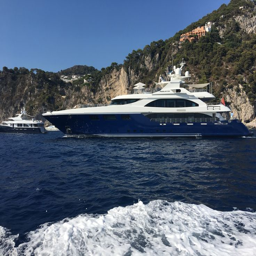
my visit a beautiful yacht